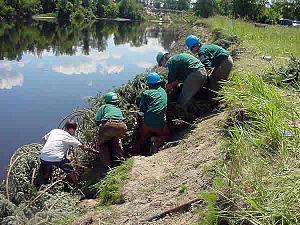
La gestion restauratoire est un mode « proactif » de gestion, mis en œuvre par un gestionnaire ou un réseau de gestionnaires sur des milieux dégradés avec l'objectif d'y restaurer la biodiversité, le bon état écologique, un paysage de qualité ou un état disparu.